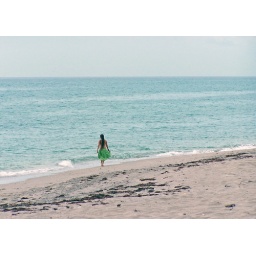
My Kristiina walking the beach in Jupiter, FL